Humpolec

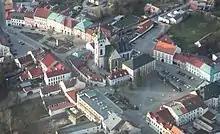
Aerial view of the historic centre

The Church of Saint Nicholas was originally an early Gothic church, rebuilt in 1721–1722 in the Gothic-Baroque style by Jan Santini Aichel. Its current Neo-Gothic form is a result of the reconstruction in 1895.